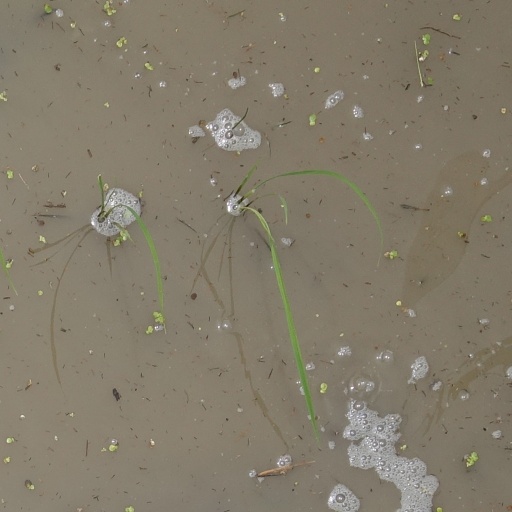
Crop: rice